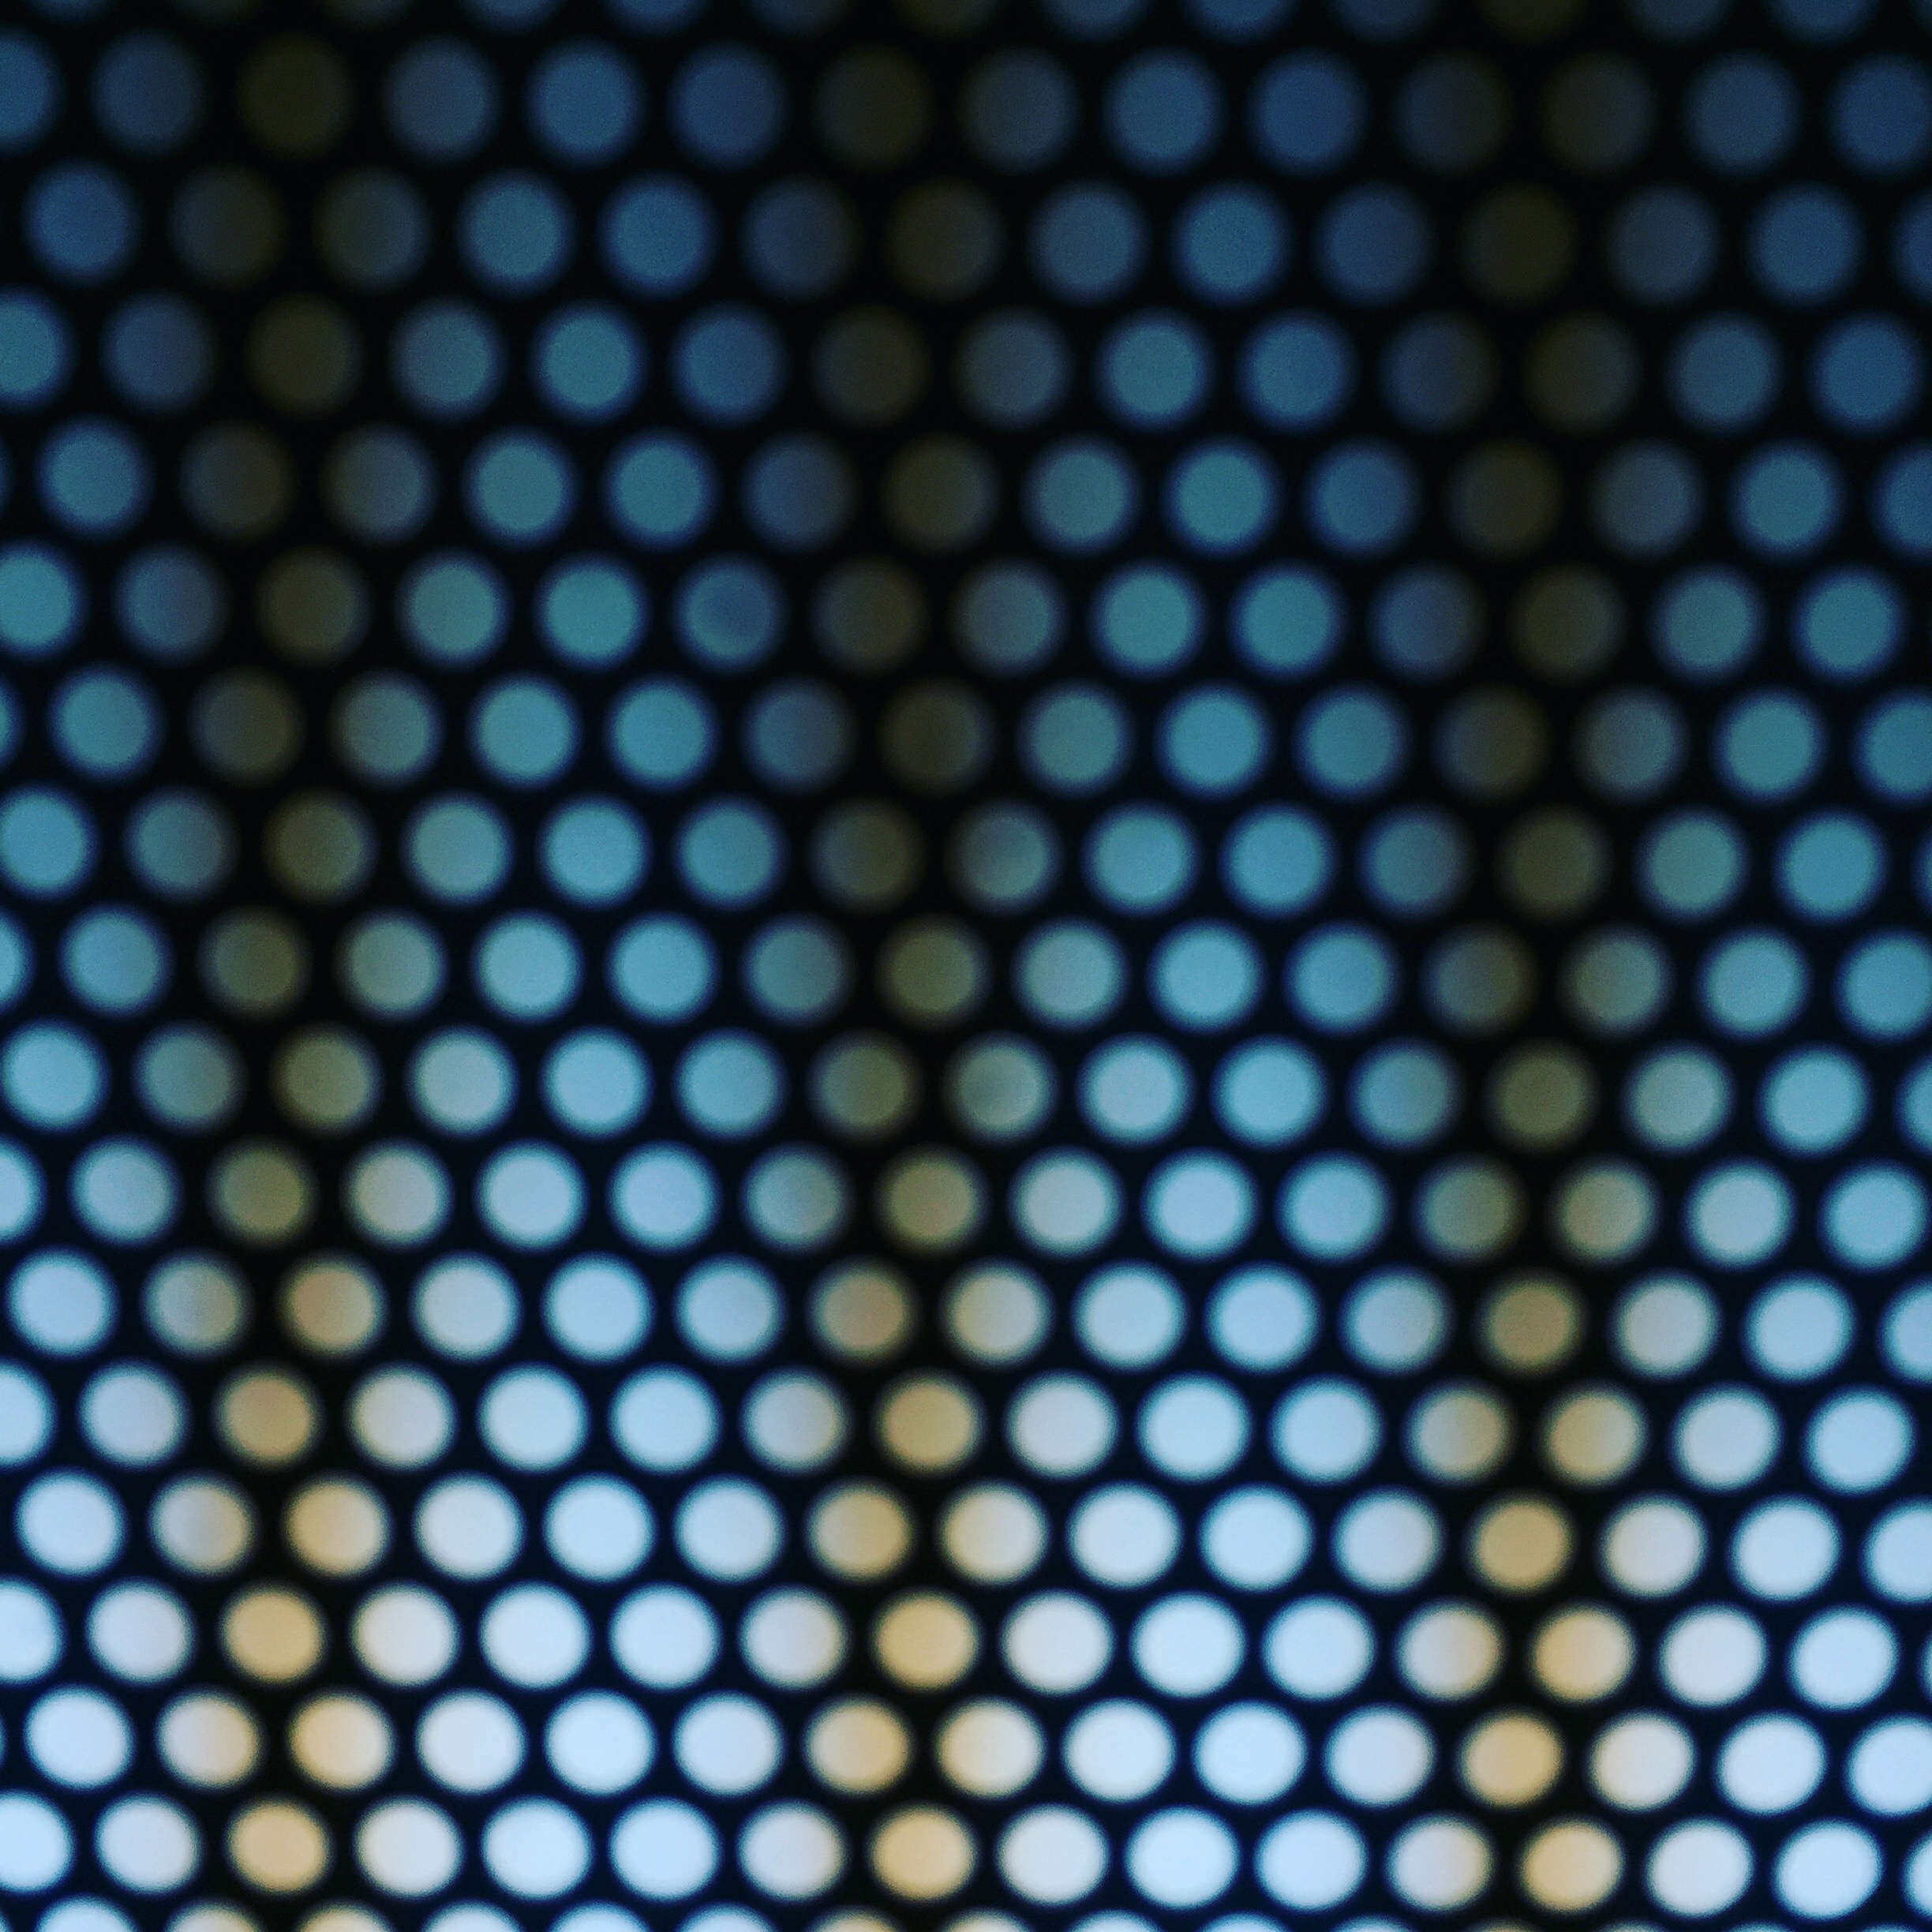
iphone, light, pattern, line, blue, black, circle, design, symmetry, argentina, shape, iphoneography, project365, squareformat, rodrigoparedes, buenosaires, ar, 160378, 160378com, www160378com, iphone6plus, 156